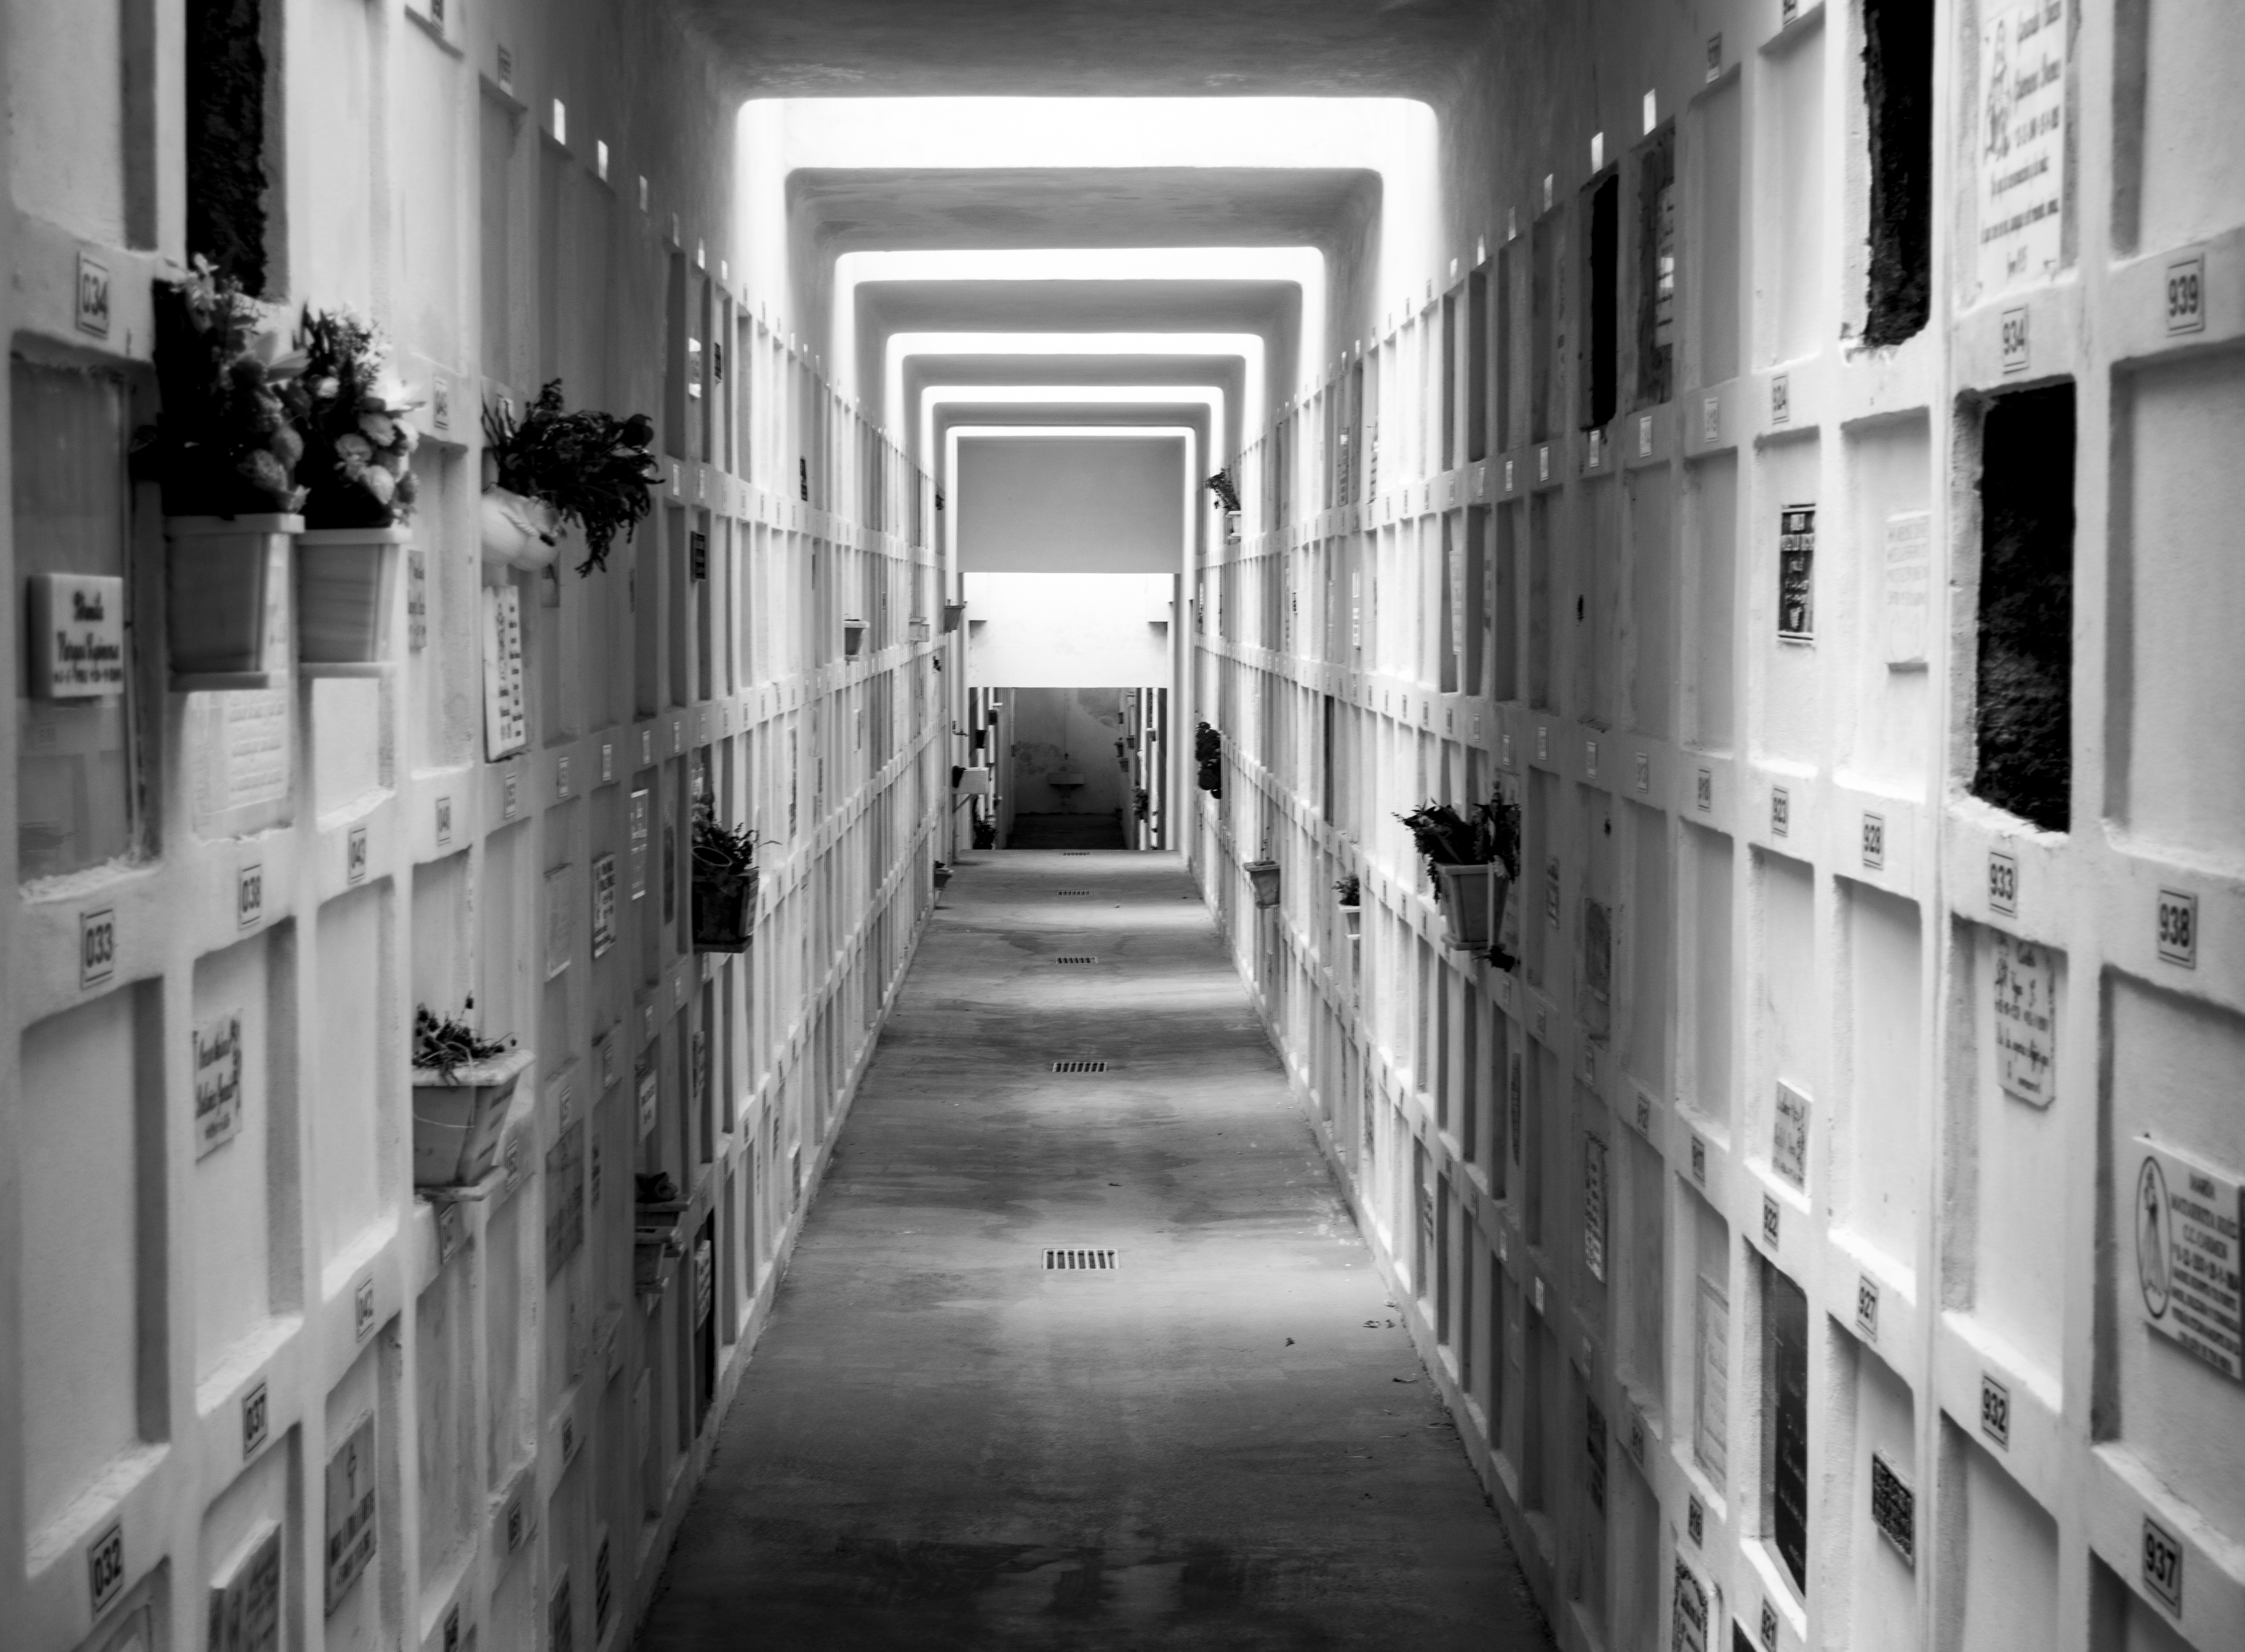
black and white, road, white, street, photography, house, alley, love, sleeping, hall, peace, memory, rest, cemetery, black, monochrome, photograph, urban area, monochrome photography